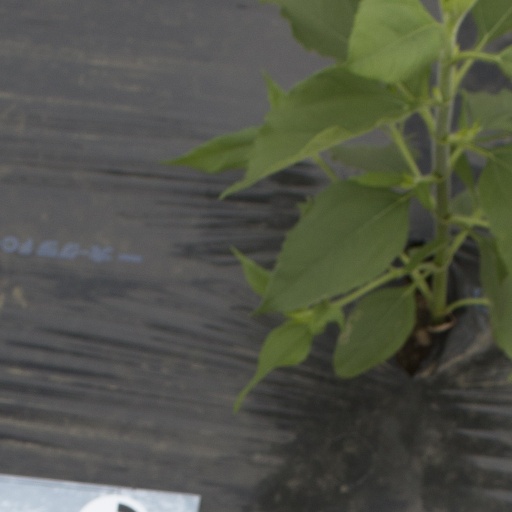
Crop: Jerusalem artichoke